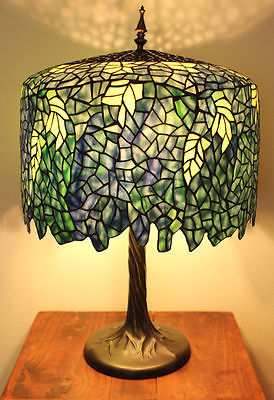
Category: lamp